Ruhollah Khomeini's return to Iran

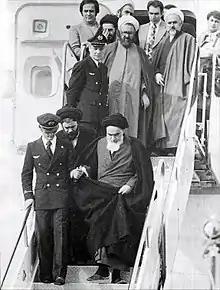
Arrival of Khomeini on 1 February 1979 at Mehrabad International Airport in Tehran, escorted by an Air France pilot

Ruhollah Khomeini’s return to Iran on 1 February 1979, after 14 years in exile, was an important event in the Iranian Revolution. It led to the collapse of the provisional government of Shapour Bakhtiar and the final overthrow of the Shah of Iran, Mohammad Reza Pahlavi, on 11 February 1979.